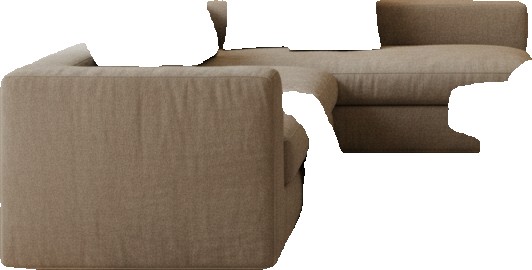
Surface category: sofa